Someș County

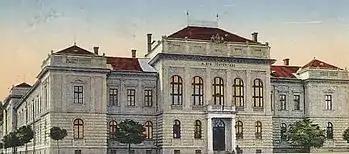
The Someș County courthouse during the interwar period, now the Dej palace of justice.

Someș County covered and was located in Transylvania. The territory that comprised Someș County is now located in the Bistrița-Năsăud, Maramureș, Cluj, and Sălaj counties. It neighbored Satu Mare and Maramureș counties to the north, Năsăud County to the east, Cluj County to the south, and Sălaj County to the west.